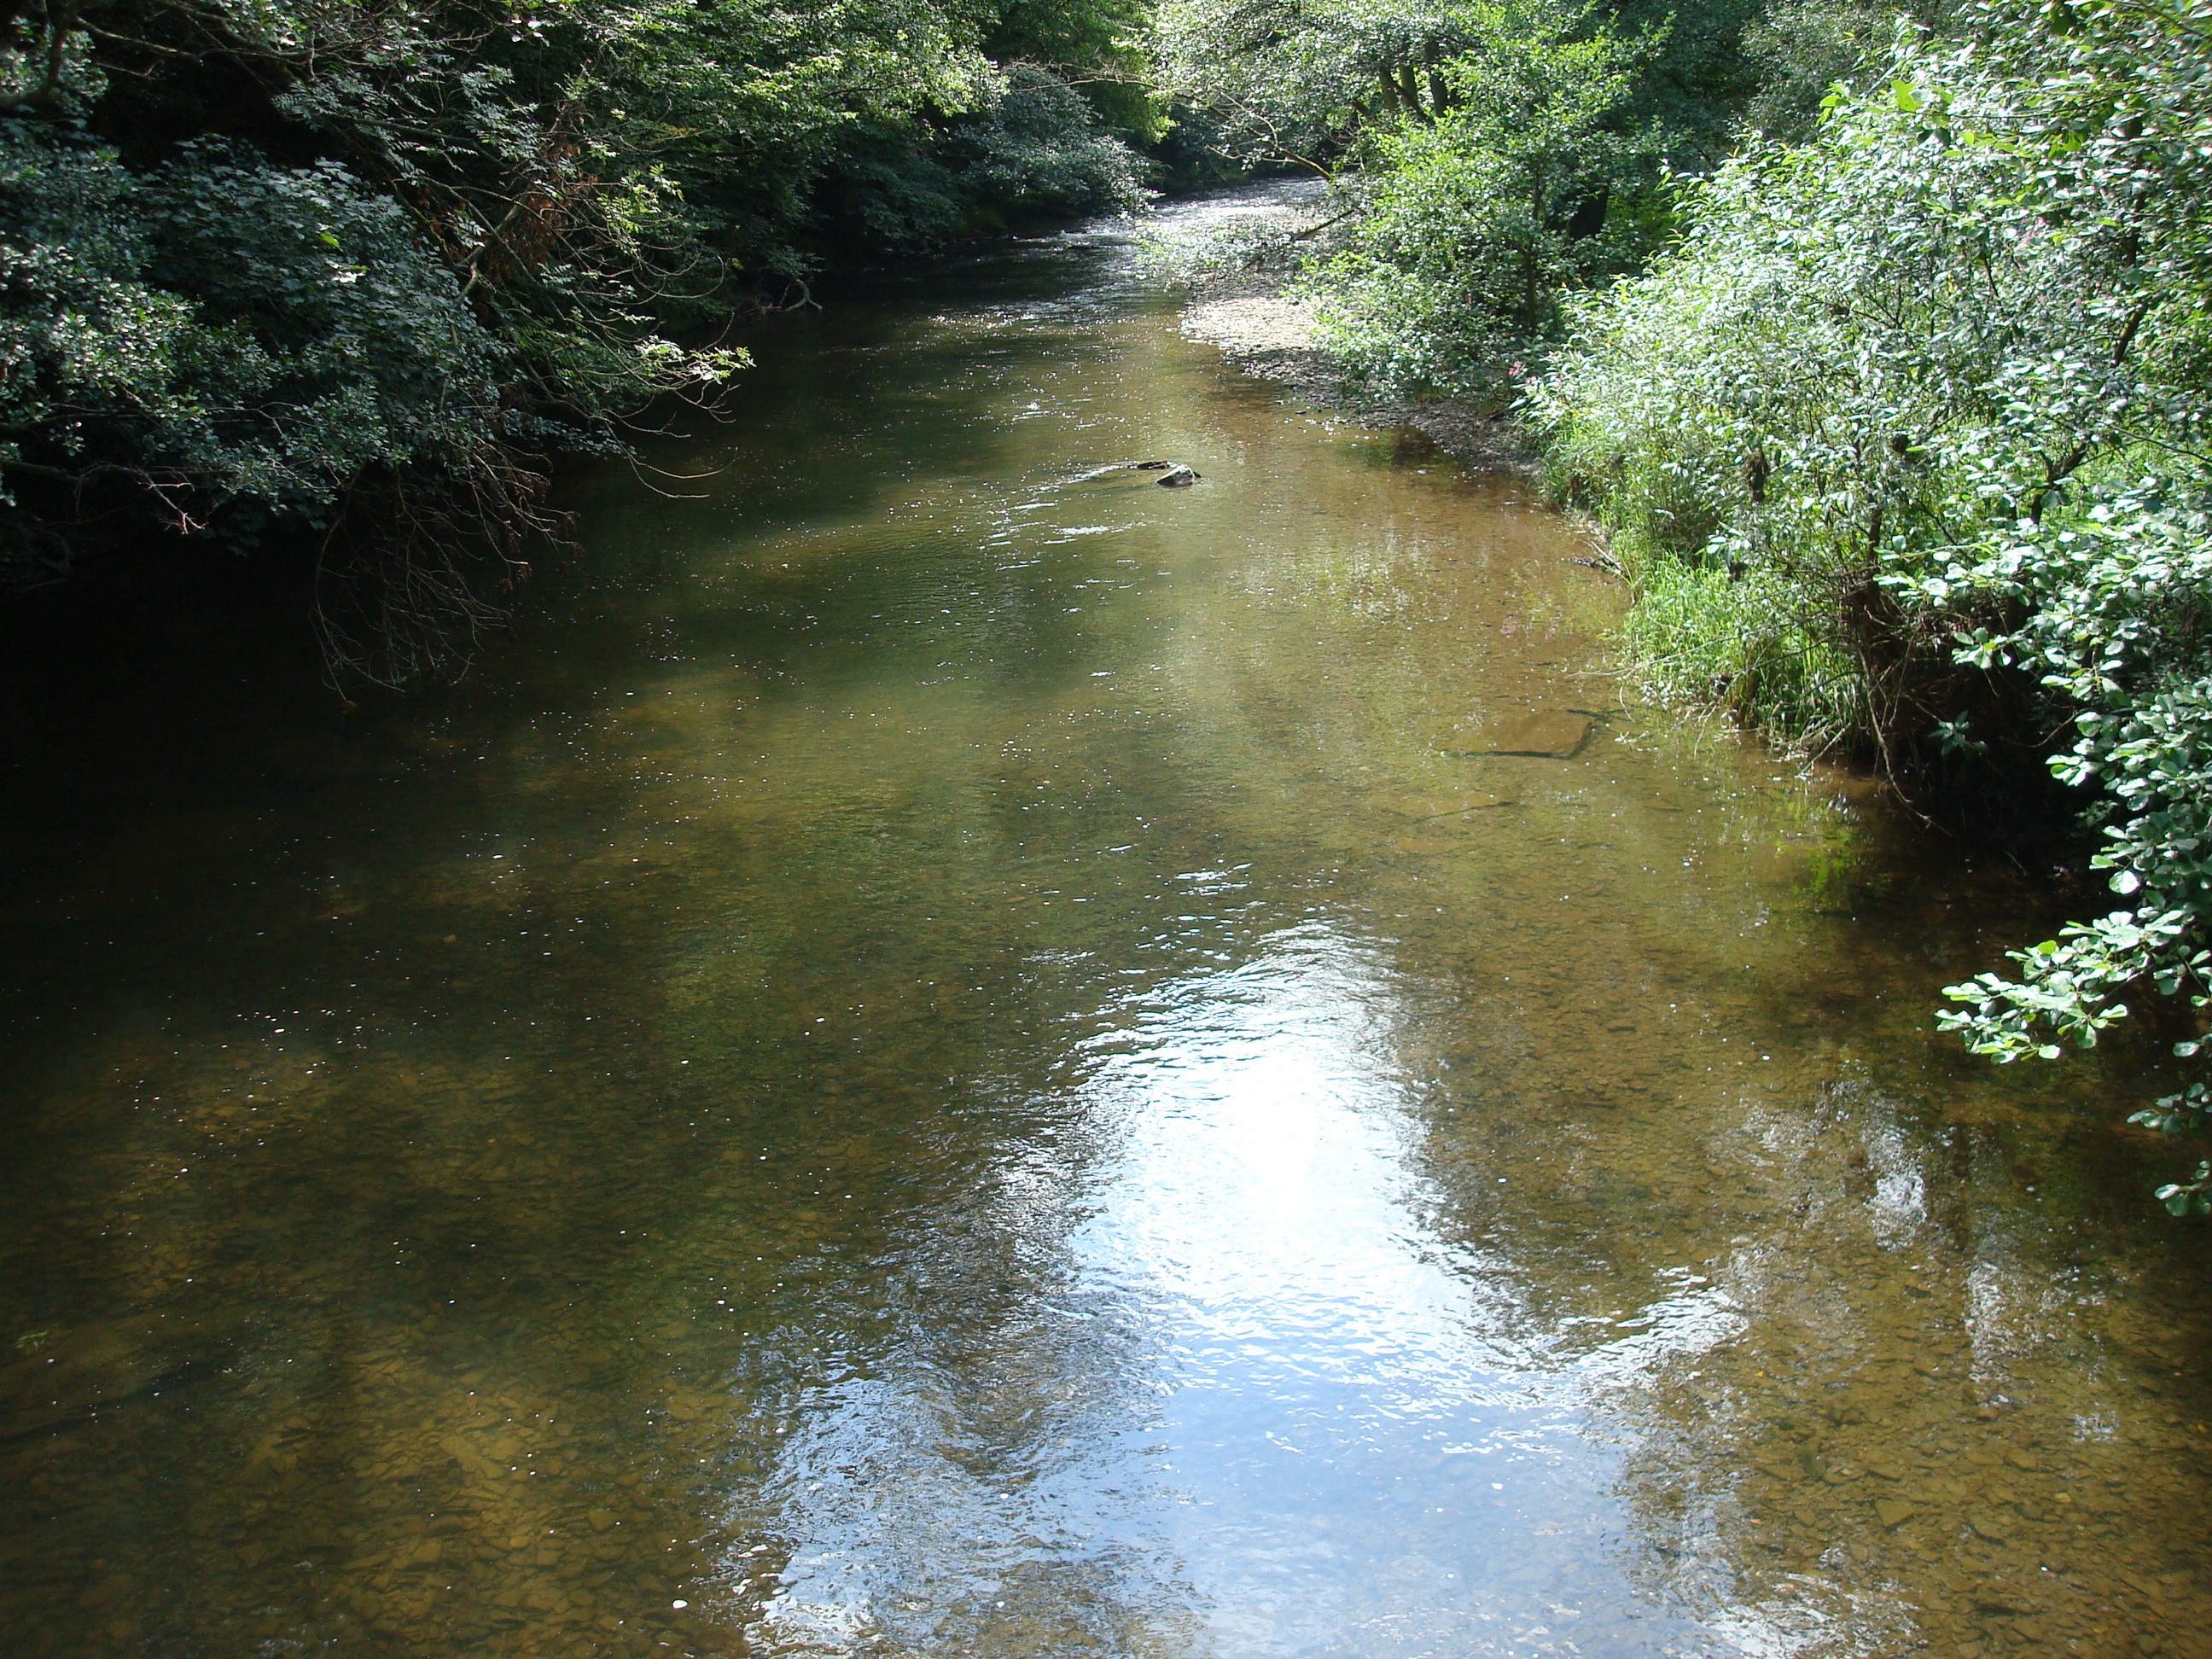
water, nature, forest, creek, river, clear, idyllic, stream, flow, reflection, rapid, waterway, body of water, bach, habitat, watercourse, landform, geographical feature